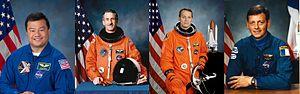
Assemblage des photos officielles de 4 astronautes qui en 2001 ont visité Mars (France)
Mars est une commune française, située dans le département de l'Ardèche en région Auvergne-Rhône-Alpes. Elle s'appelait Saint-Romain-le-Désert jusqu'en 1909.